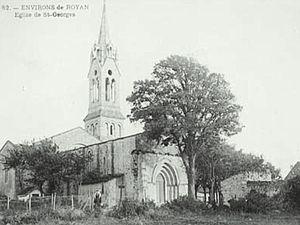
L'église de Saint-Georges en 1902
L’histoire de Saint-Georges-de-Didonne, cité résidentielle de la proche banlieue de Royan, en Charente-Maritime, est connue grâce à des prospections archéologiques et des sources documentaires. Ancien fief de la Maison de Didonne, puissants seigneurs saintongeais qui portèrent au Moyen Âge le titre de « Princeps », cette cité du Sud-Ouest de la France fut tour à tour le siège d'une forteresse relevant du duché d'Aquitaine, un faubourg de pêcheurs et de pilotes-lamaneurs travaillé par la Réforme protestante, puis une importante station balnéaire à partir des XIXᵉ siècle et XXᵉ siècle.